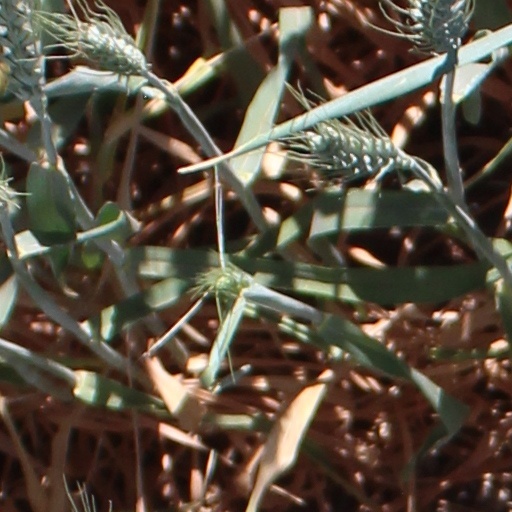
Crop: wheat